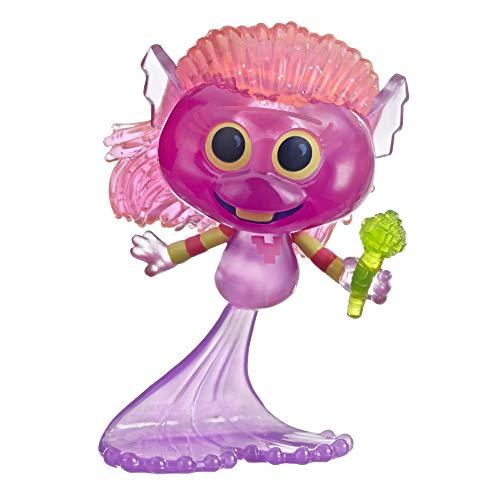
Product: DREAMWORKS TROLLS World Tour Mermaid, Collectible Doll with Microphone Accessory, Toy Figure Inspired by The Movie Trolls World Tour
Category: Toys & Games | Dolls & Accessories | Dolls
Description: DREAMWORKS TROLLS MERMAID DOLL: Inspired by her character in the movie Trolls World Tour, this Barb figure includes a microphone accessory.
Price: $4.99
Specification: ProductDimensions:1.5x5.2x8inches|ItemWeight:2.08ounces|ShippingWeight:2.08ounces(Viewshippingratesandpolicies)|ASIN:B07VWCJT9Z|Itemmodelnumber:E7043|Manufacturerrecommendedage:4yearsandup